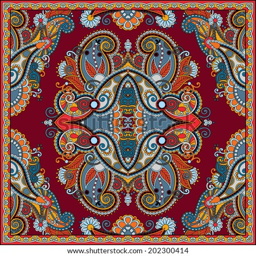
traditional ornamental floral paisley bandanna .